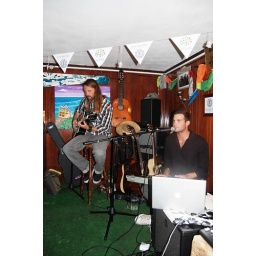
29 Brendan on guitar accomplanied by Rory on the keyboard and Vocals